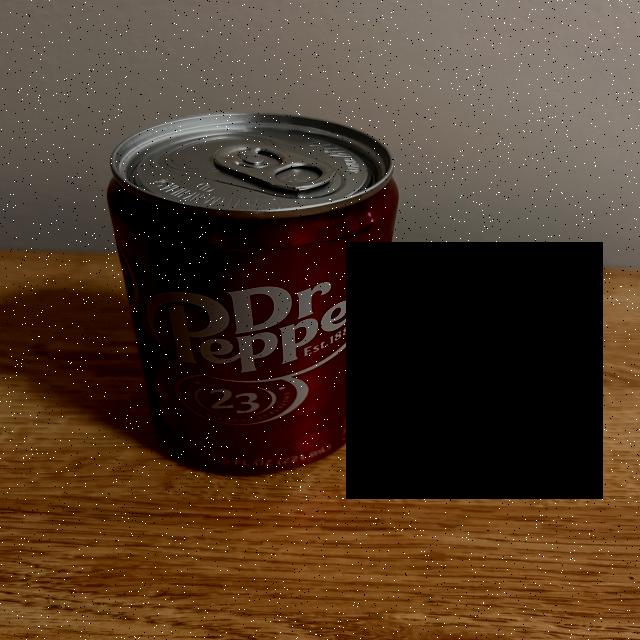
Label: cans